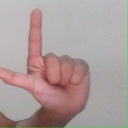
अक्षर: ल